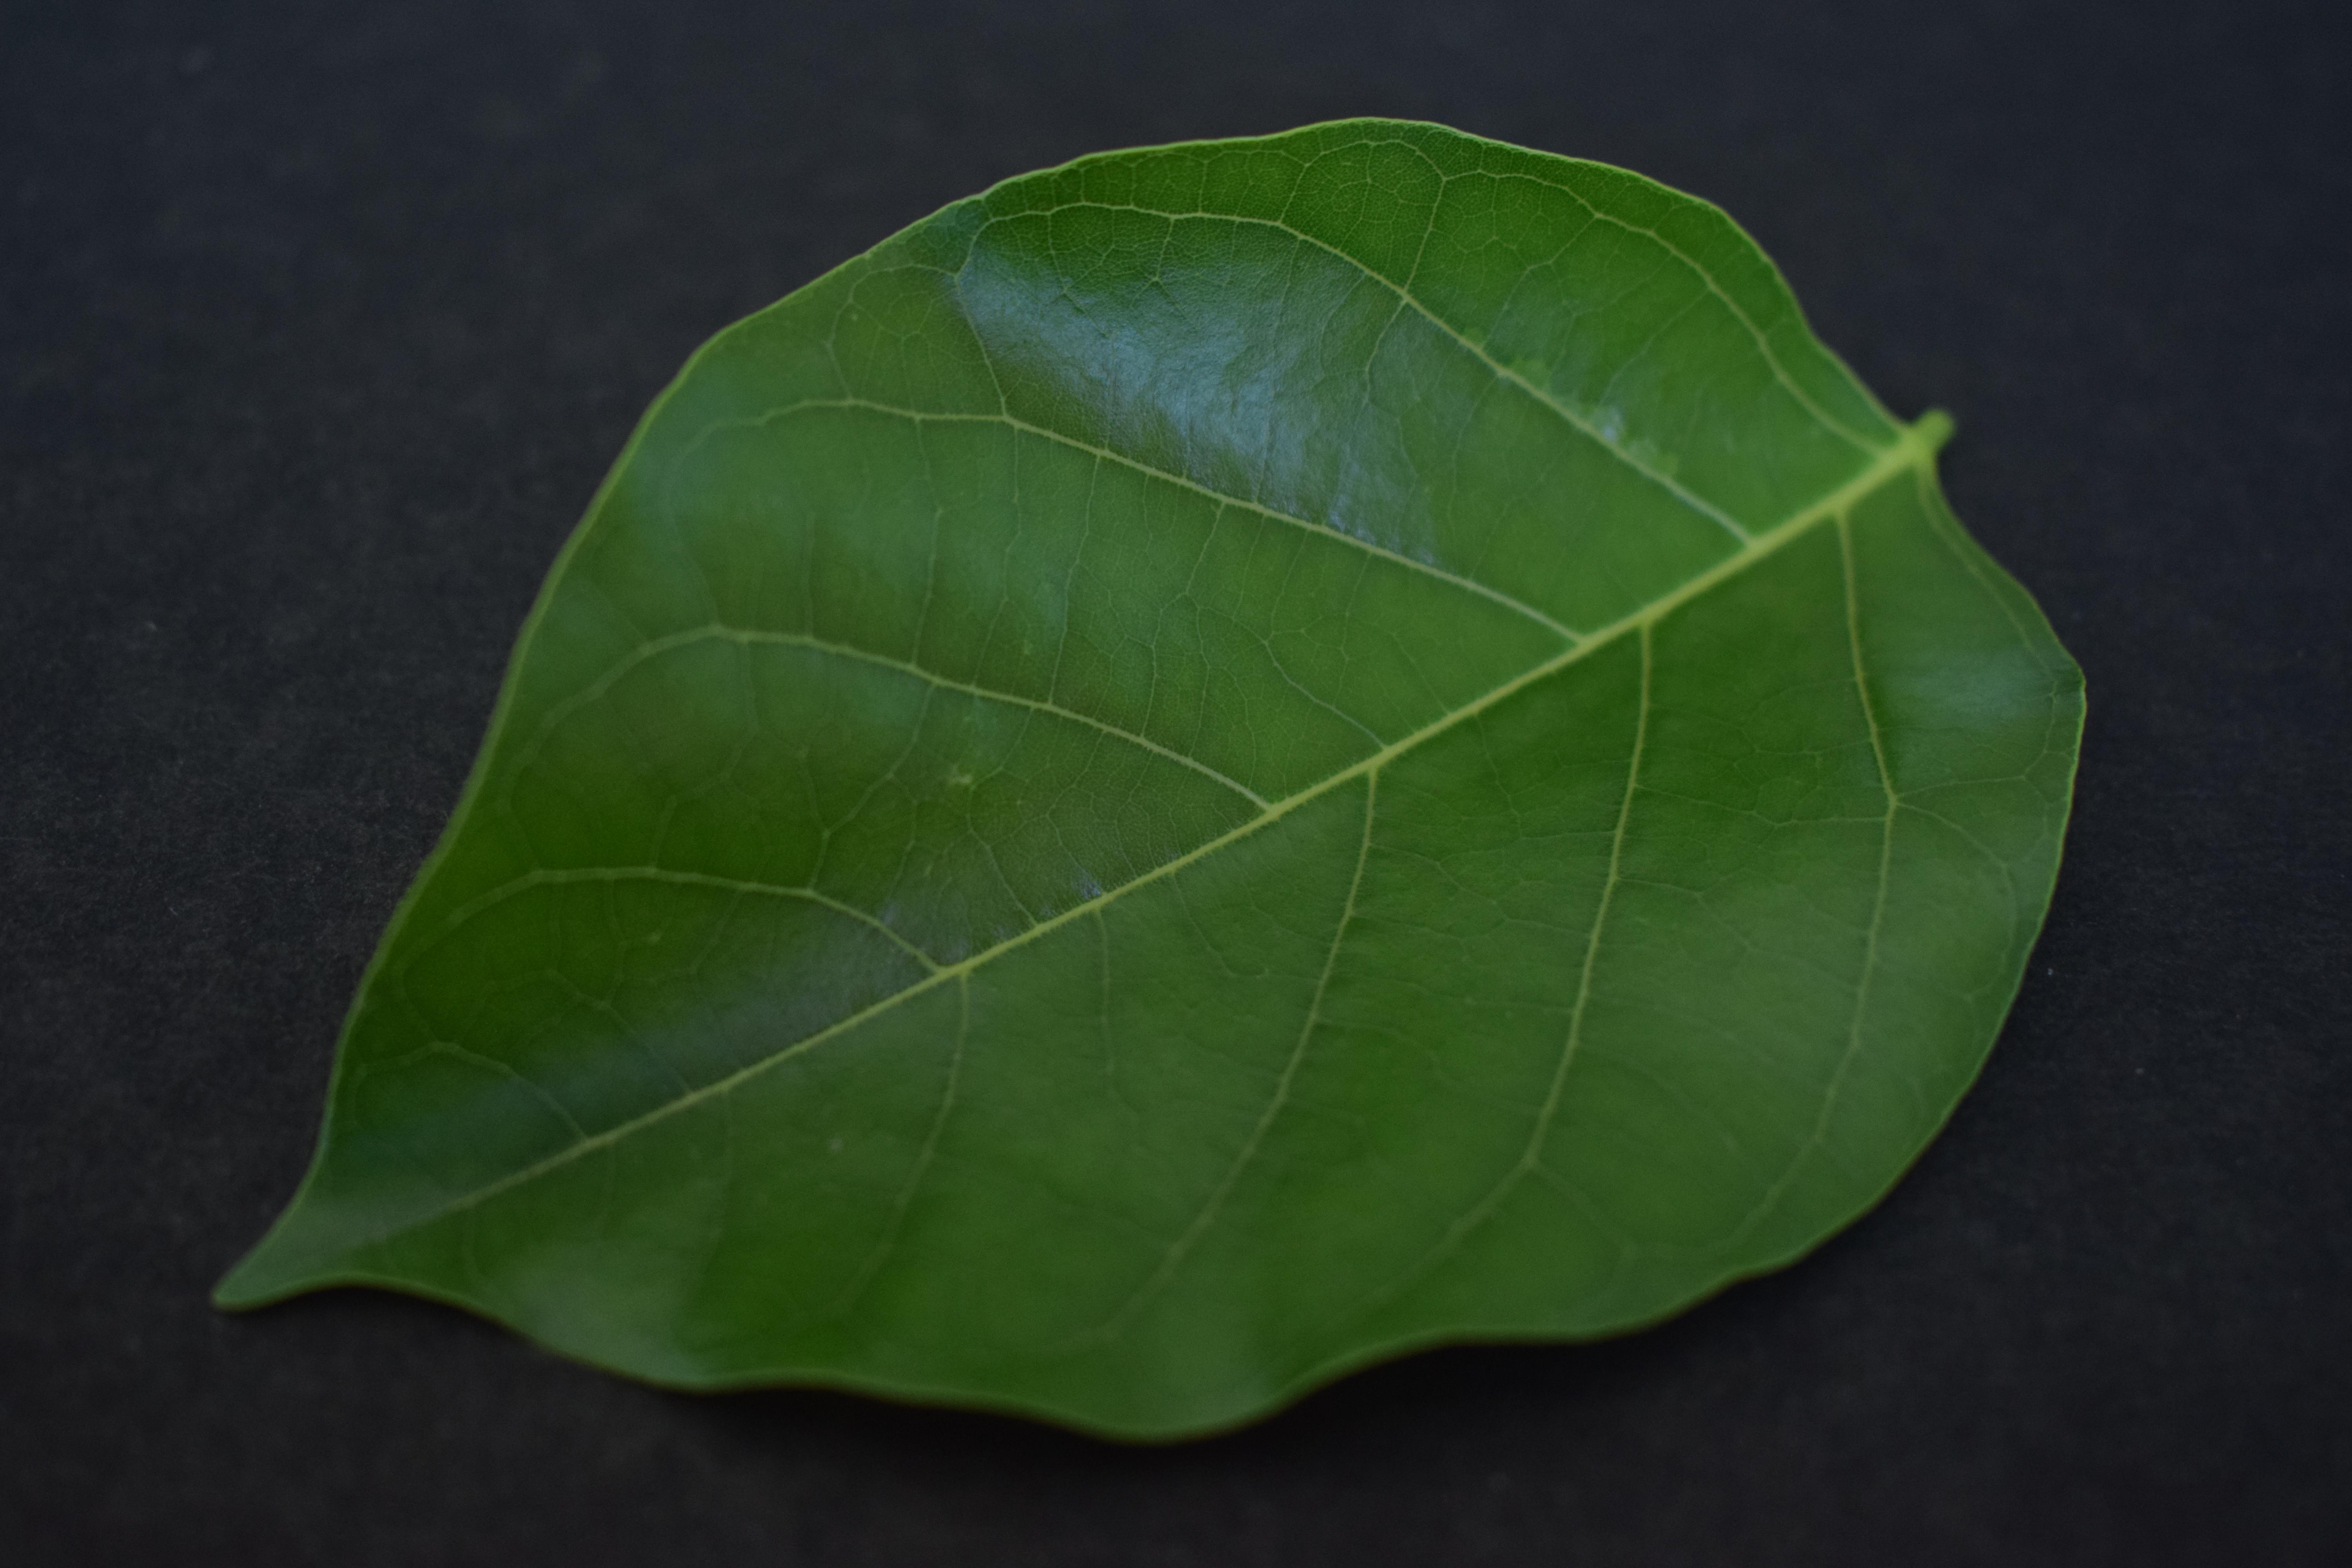
Plant species: Pongamia Pinnata